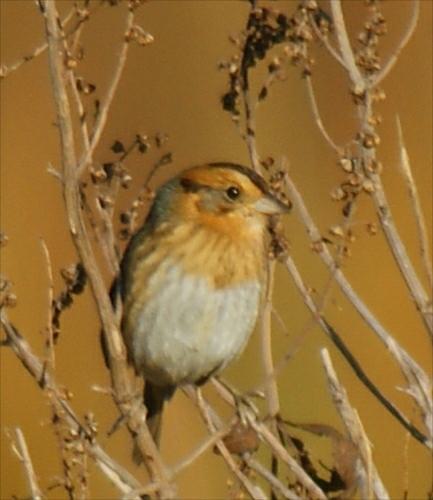
A photo of a nelson sharp tailed sparrow